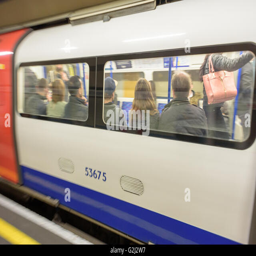
people sitting on a train traveling to their destinations with blurred movement of the train